St. Louis–San Francisco 4018

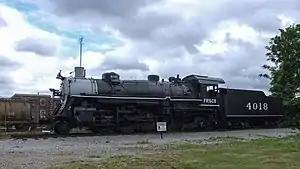
SLSF 4018 on display at Sloss Furnaces, May 2011

St. Louis–San Francisco 4018 is a class USRA Light 2-8-2 "Mikado" type steam locomotive which operated for three decades hauling freight between Bessemer and Birmingham, Alabama (United States), on the St. Louis–San Francisco Railway (SLSF or "Frisco"). It went on display at the Alabama State Fairgrounds in 1952 and is one of only a few locomotives of its type that survive.